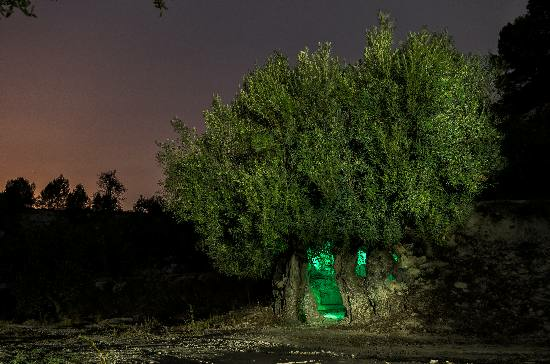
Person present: No